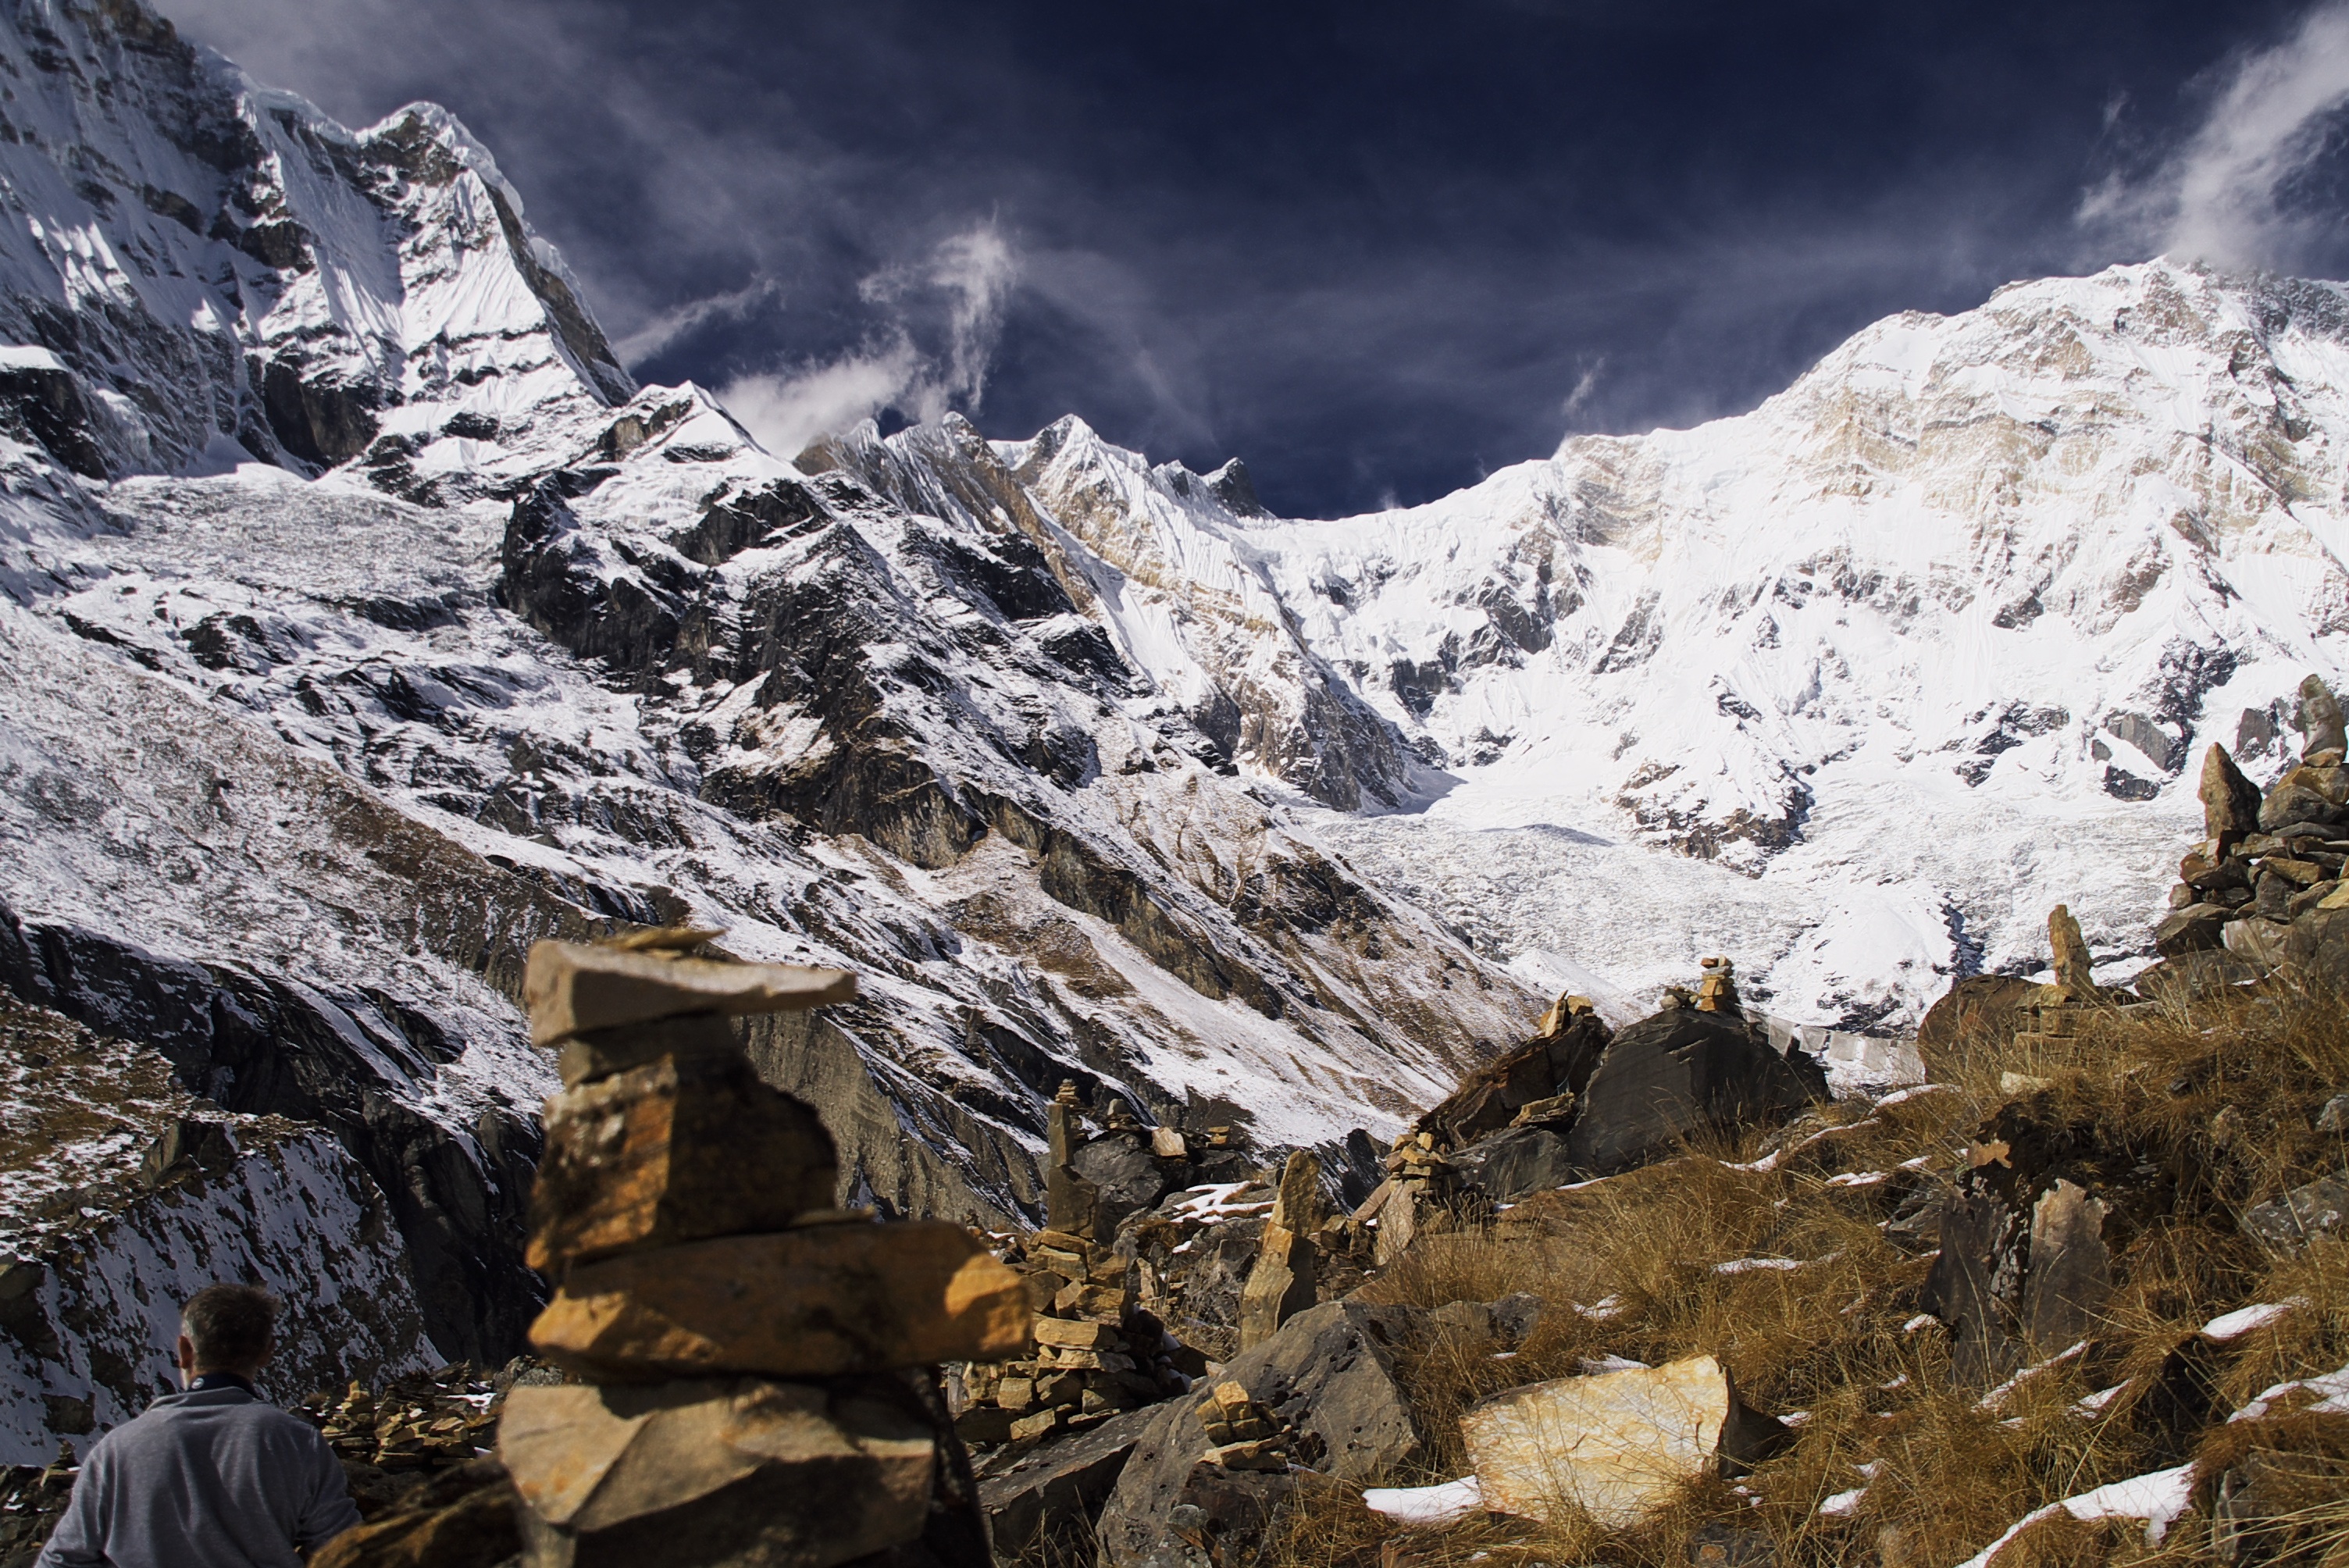
landscape, wilderness, walking, mountain, snow, winter, adventure, valley, mountain range, ridge, summit, mountaineering, alps, backpacking, plateau, cirque, moraine, himalaya, landform, mountain pass, geographical feature, mountainous landforms, geological phenomenon, annapurna sanctuary